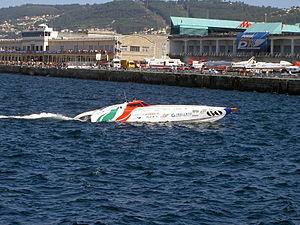
P1 Powerboat Racing à Vigo, le 13 septembre 2008